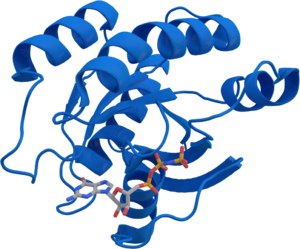
KRAS, codé par le gène KRAS situé sur le chromosome 12 humain de 21 kDa, est une petite GTPase jouant un rôle clé dans la genèse de plusieurs cancers. Elle fait partie de la famille des protéines Ras, un type de protéine G monomérique. Son nom provient de son gène orthologue chez le Kirsten Rat Sarcoma virus, un virus induisant des sarcomes chez les rats chez qui la protéine a été découverte en 1979. KRAS fait partie des premiers oncogènes identifiés, le tout premier étant le gène Src en 1970, ce dernier ayant valu le prix Nobel de médecine et de physiologie en 1989 à ses découvreurs.